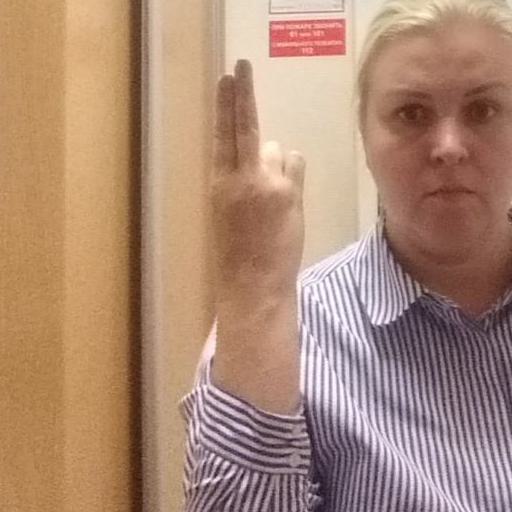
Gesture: two_up_inverted